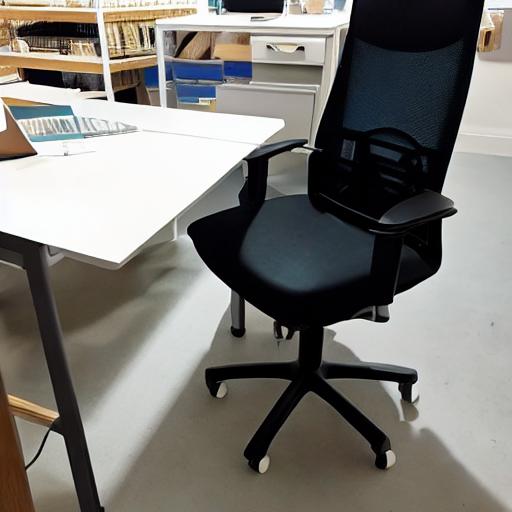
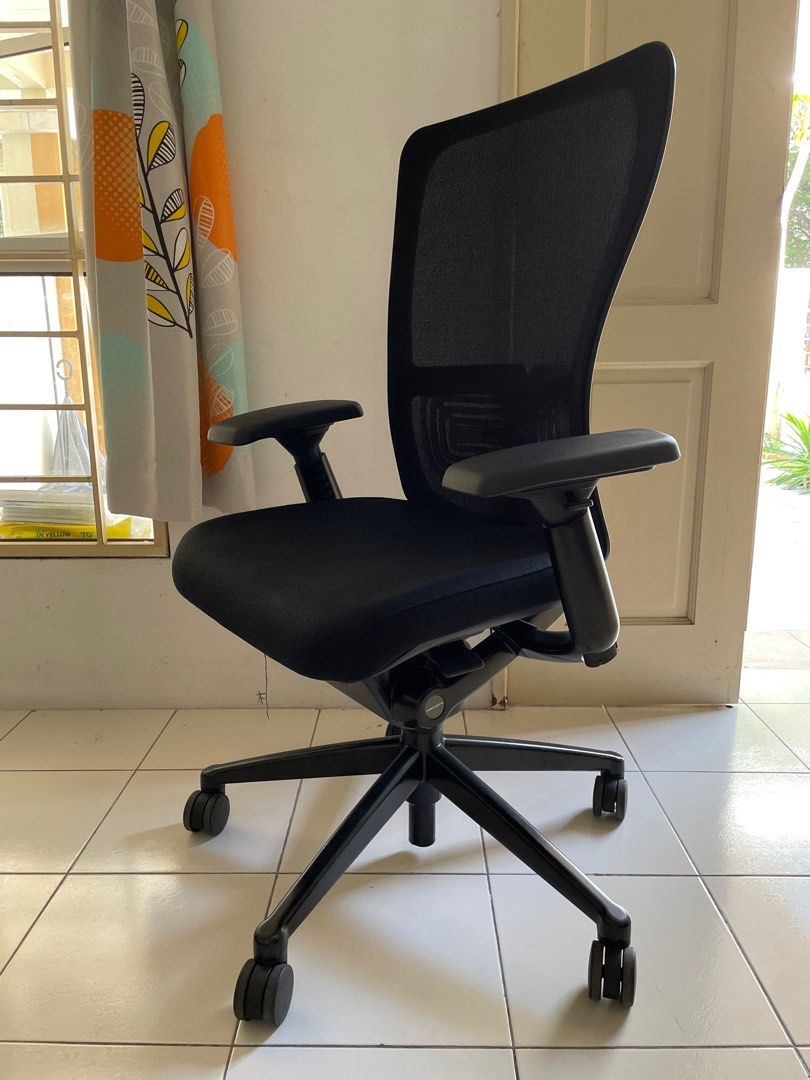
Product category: items_chair
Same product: no